George Raymond

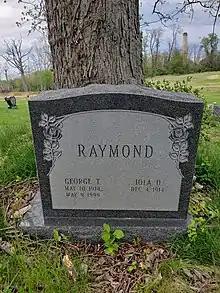
George Raymond Gravestone in Haven Memorial Cemetery

Raymond died of heart failure on May 9, 1999, and was interred at Haven Memorial Cemetery.